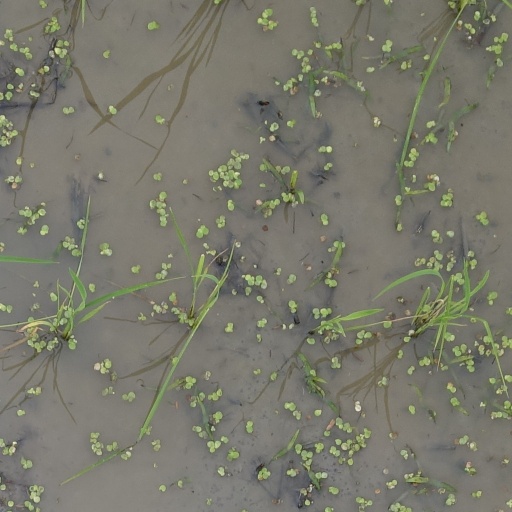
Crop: rice